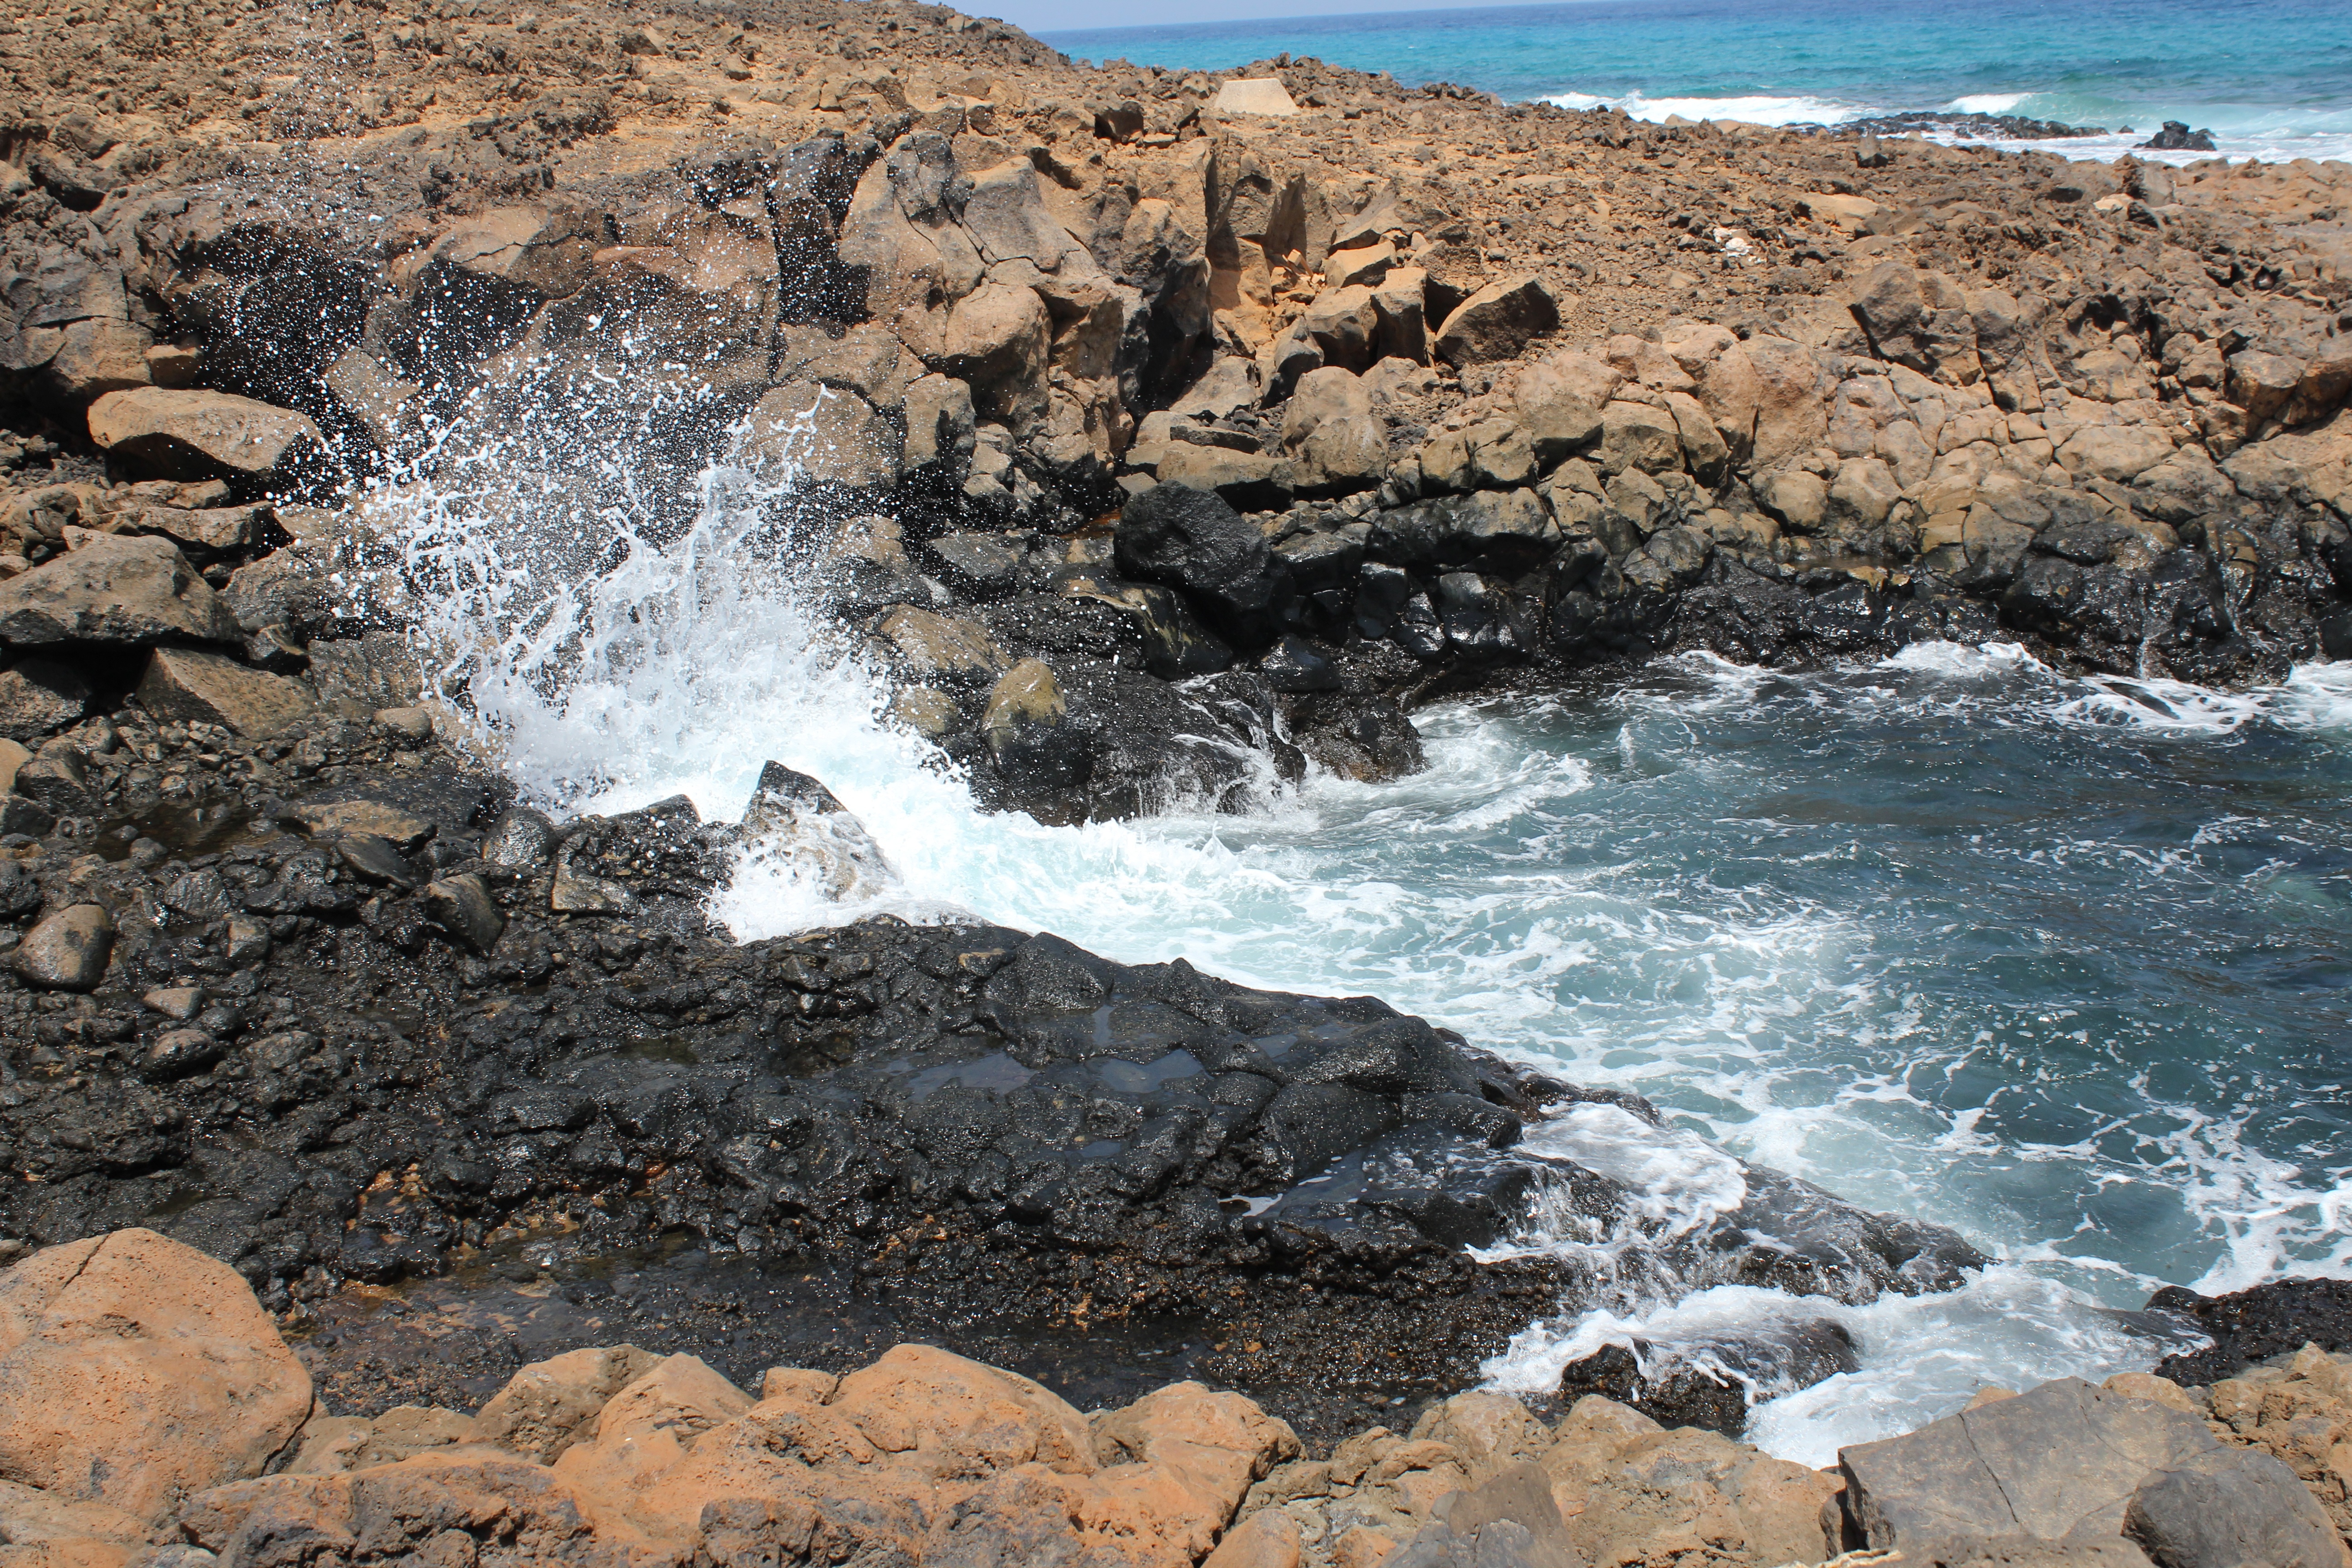
beach, landscape, sea, coast, water, nature, rock, ocean, shore, wave, stone, natural, rapid, material, body of water, rocks, waves, geology, water feature, wadi, landform, tide pool